List of submissions to the 72nd Academy Awards for Best Foreign Language Film

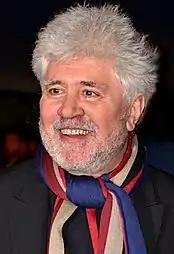
Pedro Almodóvar accepted the Academy Award won by his film for Spain

This is a list of submissions to the 72nd Academy Awards for Best Foreign Language Film. The Academy Award for Best Foreign Language Film was created in 1956 by the Academy of Motion Picture Arts and Sciences to honour non-English-speaking films produced outside the United States. The award is handed out annually, and is accepted by the winning film's director, although it is considered an award for the submitting country as a whole. Countries are invited by the Academy to submit their best films for competition according to strict rules, with only one film being accepted from each country.